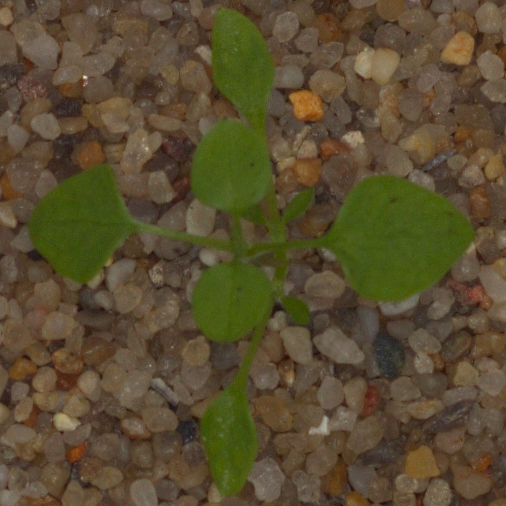
Label: common_chickweed